Archaeological Museum of Poros

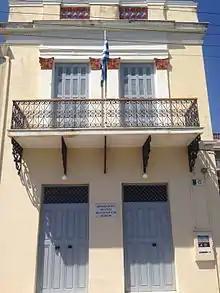
Facade Archaeological Museum in Poros

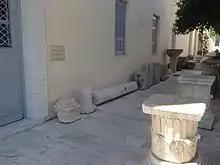
Outside Archaeological Museum in Poros

The Archaeological Museum of Poros is a museum located on Koryzis Square in Poros, Greece.